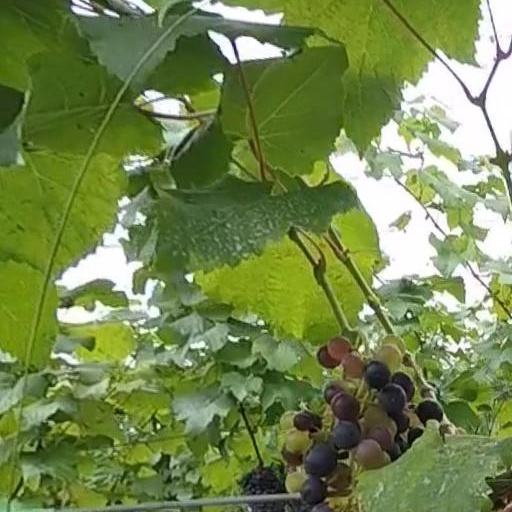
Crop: grape